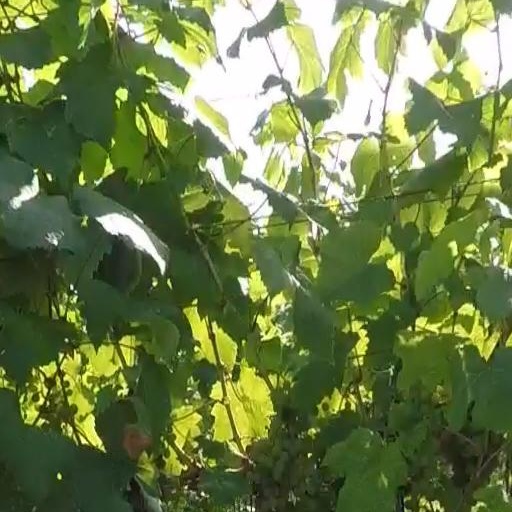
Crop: grape